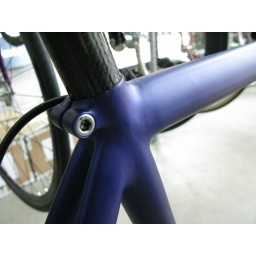
custom road bike built by superted